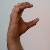
The image shows a hand gesture representing the letter 'C' in Indian Sign Language.